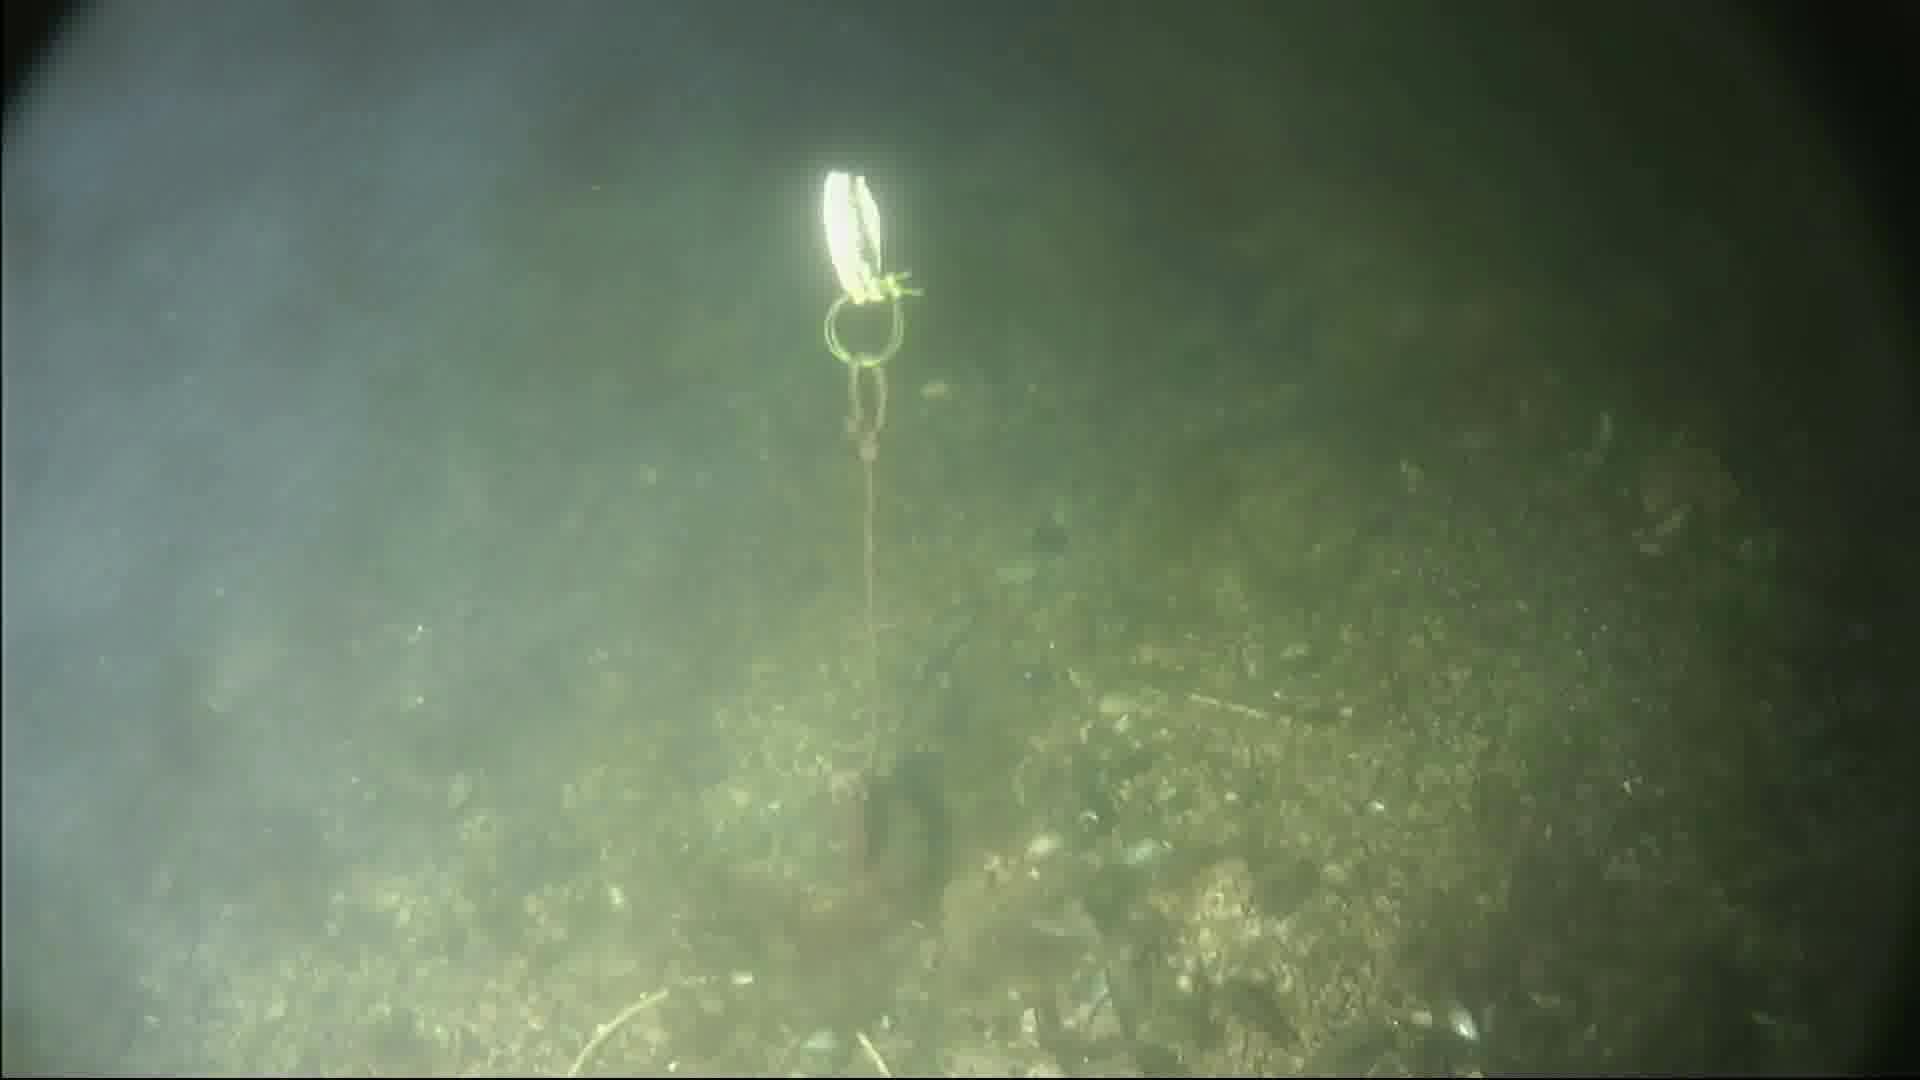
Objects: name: small_fish